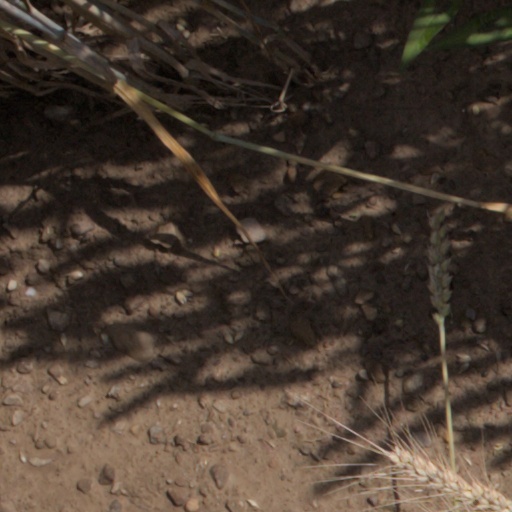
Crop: wheat